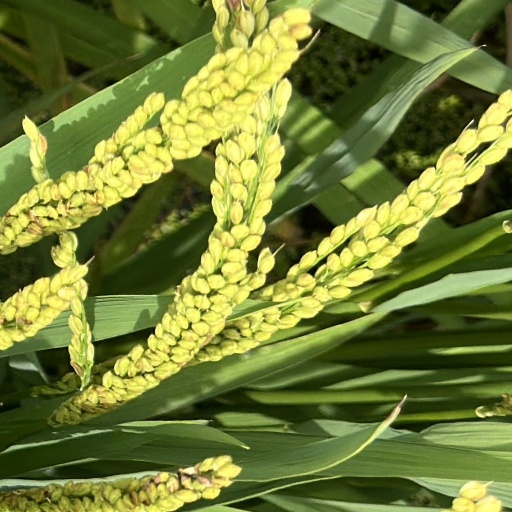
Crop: rice